Desiet Kidane

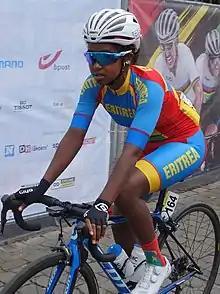
Kidane at the 2021 World Championships

Desiet Kidane Teketse (10 October 2000 – 8 November 2021) was an Eritrean professional racing cyclist, who rode for UCI Women's Continental Team . She rode in the women's road race at the 2019 UCI Road World Championships in Yorkshire, England.